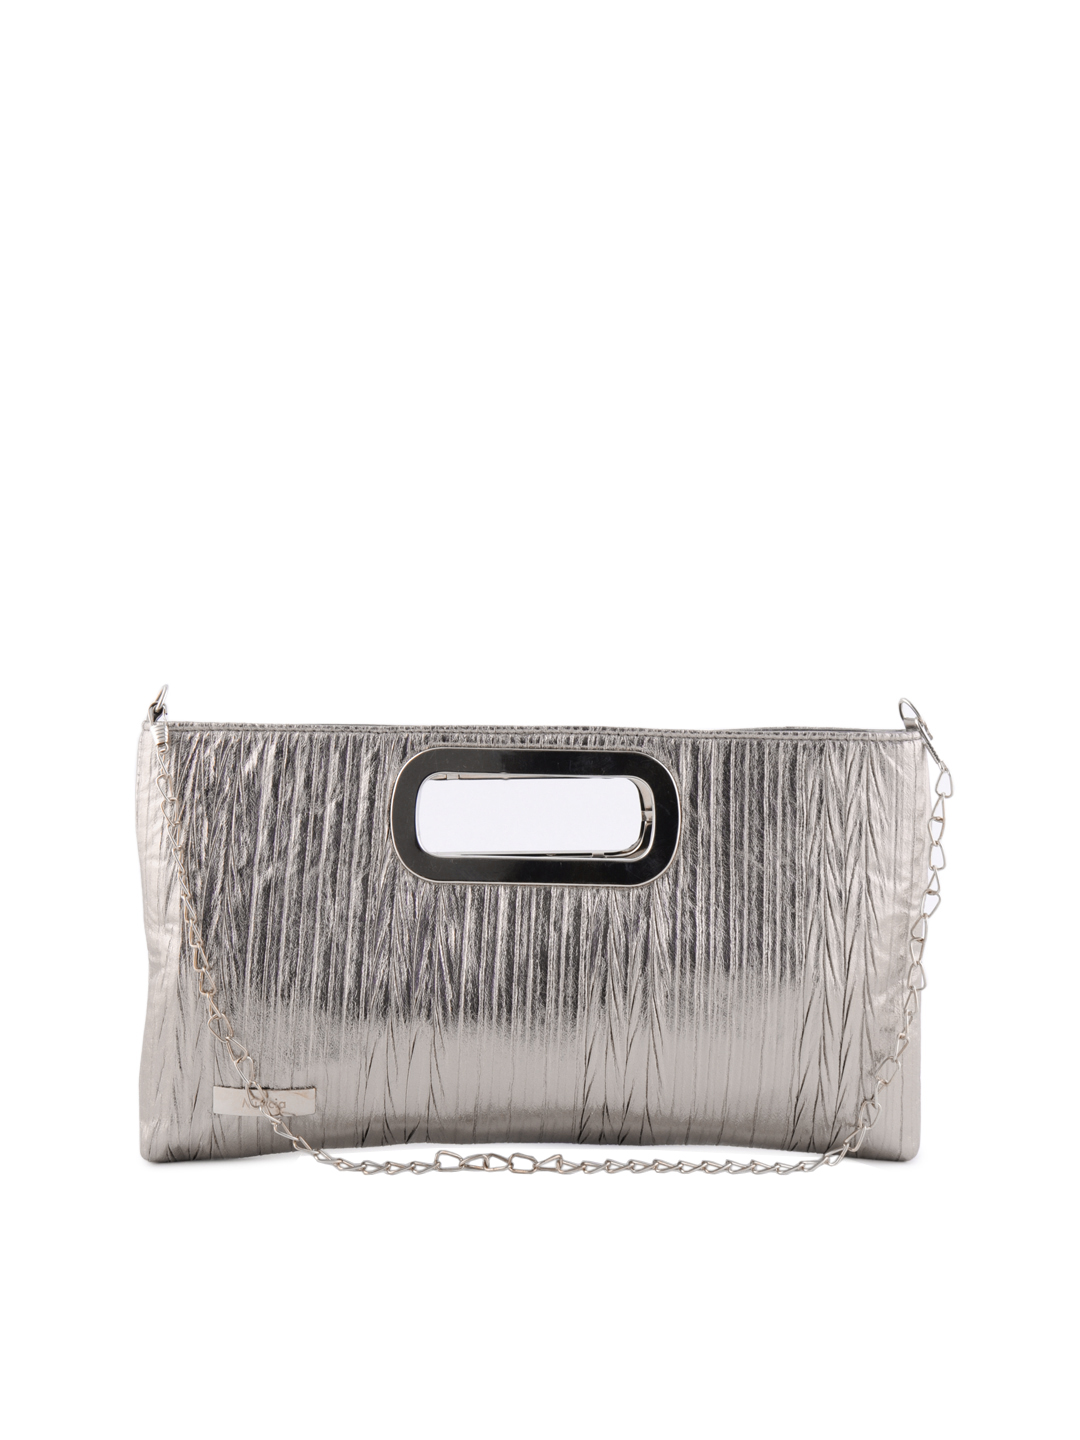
Murcia Women Casual Silver Clutches
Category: Accessories / Bags / Clutches
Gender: Women
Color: Silver
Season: Winter 2015
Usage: Casual